Olle Nordemar

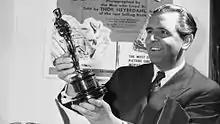
Nordemar in 1951

Olof Harry "Olle" Nordemar (25 July 1914 – 18 February 1999) was a Swedish film director, film editor, film producer, cinematographer and screenwriter. Nordemar is best known as the producer behind Olle Hellbom's films based on novels by Astrid Lindgren. Nordemar edited and produced the Norwegian-Swedish documentary "Kon-Tiki" (1950) which received the Academy Award for Best Documentary Feature for 1951 at the 24th Academy Awards.